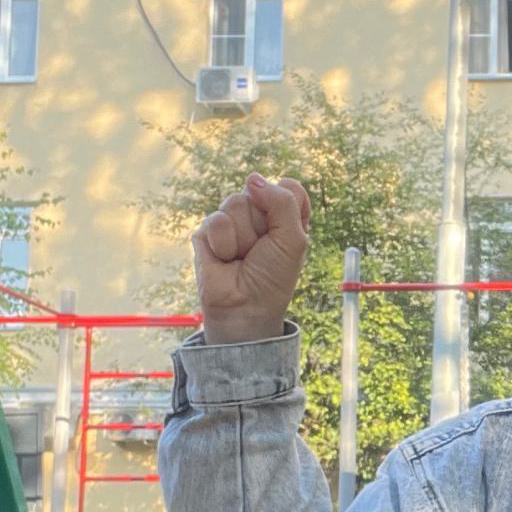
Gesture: fist